Attitude (heraldry)

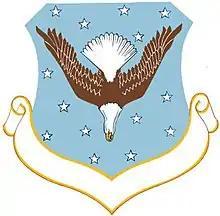
An eagle volant recursant descendant in pale, the emblem of the 38th Air Division of the US Air Force

An eagle or hawk shown "recursant" has its back towards the viewer, e.g., "an eagle volant recursant descendant in pale" is an eagle flying downward in the vertical center of the shield with its back towards the viewer.